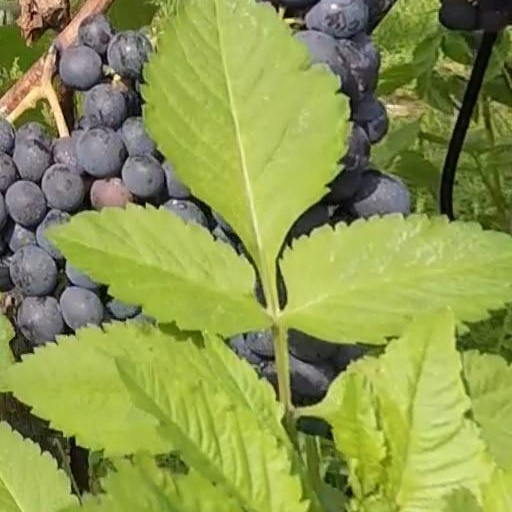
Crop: grape